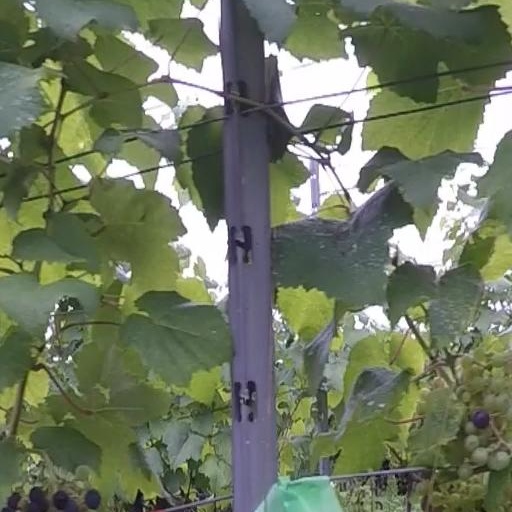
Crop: grape